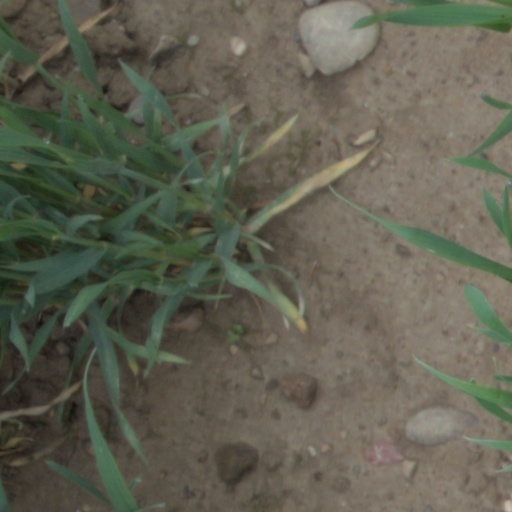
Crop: wheat